Kathy Beale

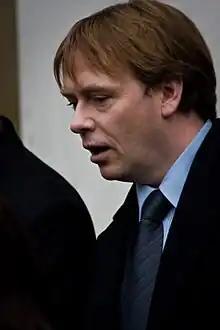
Woodyatt (pictured) played a role in Kathy's return.

The producer of "EastEnders", Treadwell-Collins, described Kathy's return as "one of "EastEnders"’ most earth-shattering storylines ever." After the episode, that sees Kathy return, aired, Treadwell-Collins teased the storyline, saying, "I have always made my feelings on Kathy Beale and Gillian Taylforth very clear – she is part of "EastEnders" history, mother to Ian and Ben [Mitchell] and one of the most important and iconic television characters on British television." He added, "Six months ago, we set ourselves the challenge of bringing Kathy back to the Square in a credible way. And I believe we have succeeded. Viewers will have to keep watching to find out exactly why Kathy ‘died’, where she has been all these years and why she now wants to come home to Albert Square." Treadwell-Collins opened up about how he told Woodyatt (Ian) about Taylforth's return. He said, "I told him, 'Look, we're bringing someone back'. He looked at me and he went, 'Not my mum?'" He continued, "He broke, and he started sobbing and sobbing and sobbing. He looked at me and said, 'Really? That's all I ever wanted, all I ever wanted is for my mum to come back'." Woodyatt said on Taylforth's return, "I’m thrilled, I couldn’t be happier. I’ve finally got my mum back! I’ve been keeping this secret for so long and now I just can’t wait to work with her again." Woodyatt also called working with Taylforth a "dream come true".